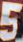
Number: 5